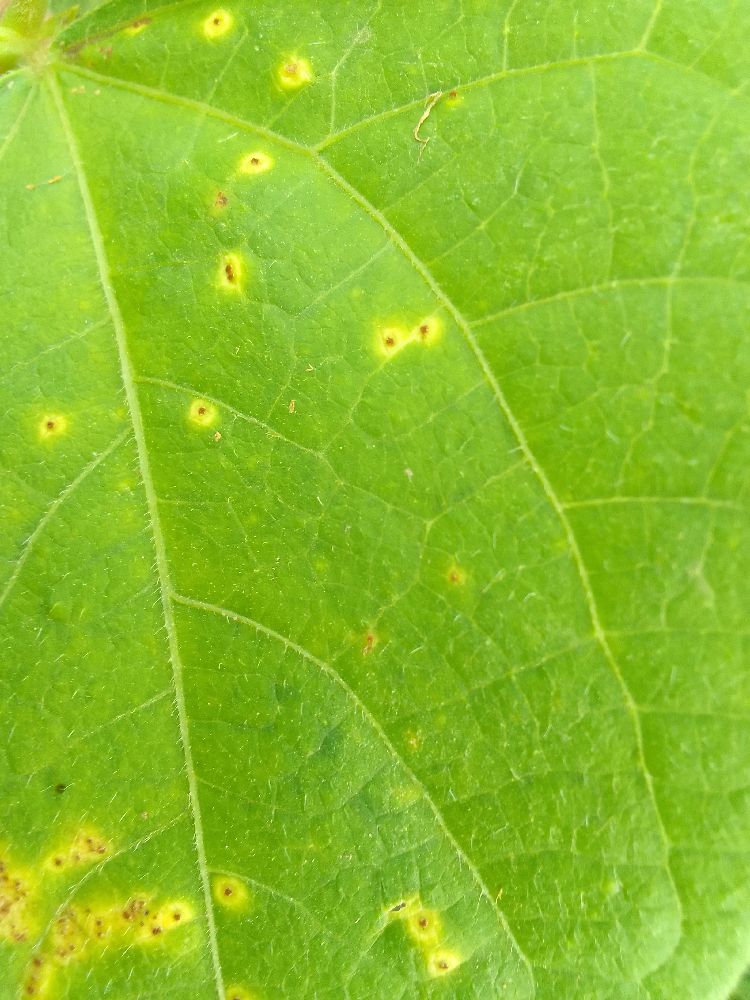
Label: rust